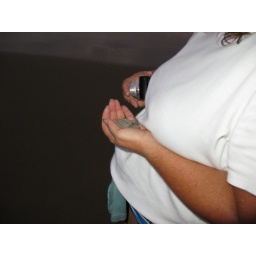
OCT '08. A week at on the beach in Mexico rescuing turtles with my nieces and their parents.